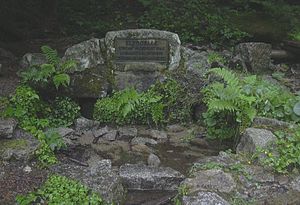
Elz ved Rhinen
Elz ved Rhinen
Elz er en flod i den tyske delstat Baden-Württemberg, og en af Rhinens bifloder med en længde på 90 km. Den har sit udspring i Schwarzwald, tæt på floden Bregs udspring. Elz løber gennem Elzach, Waldkirch og Emmendingen før den munder ud i Rhinen nær Lahr.